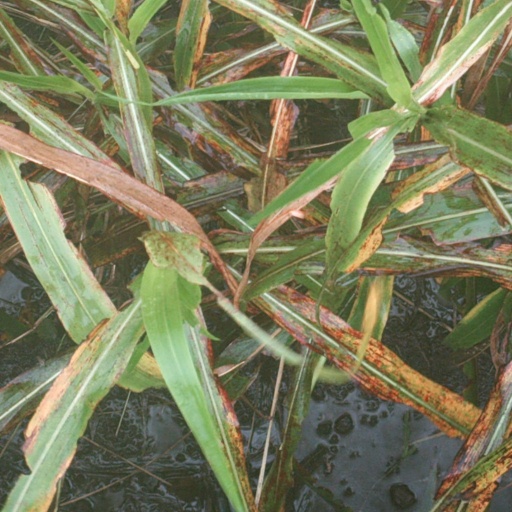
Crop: sorghum